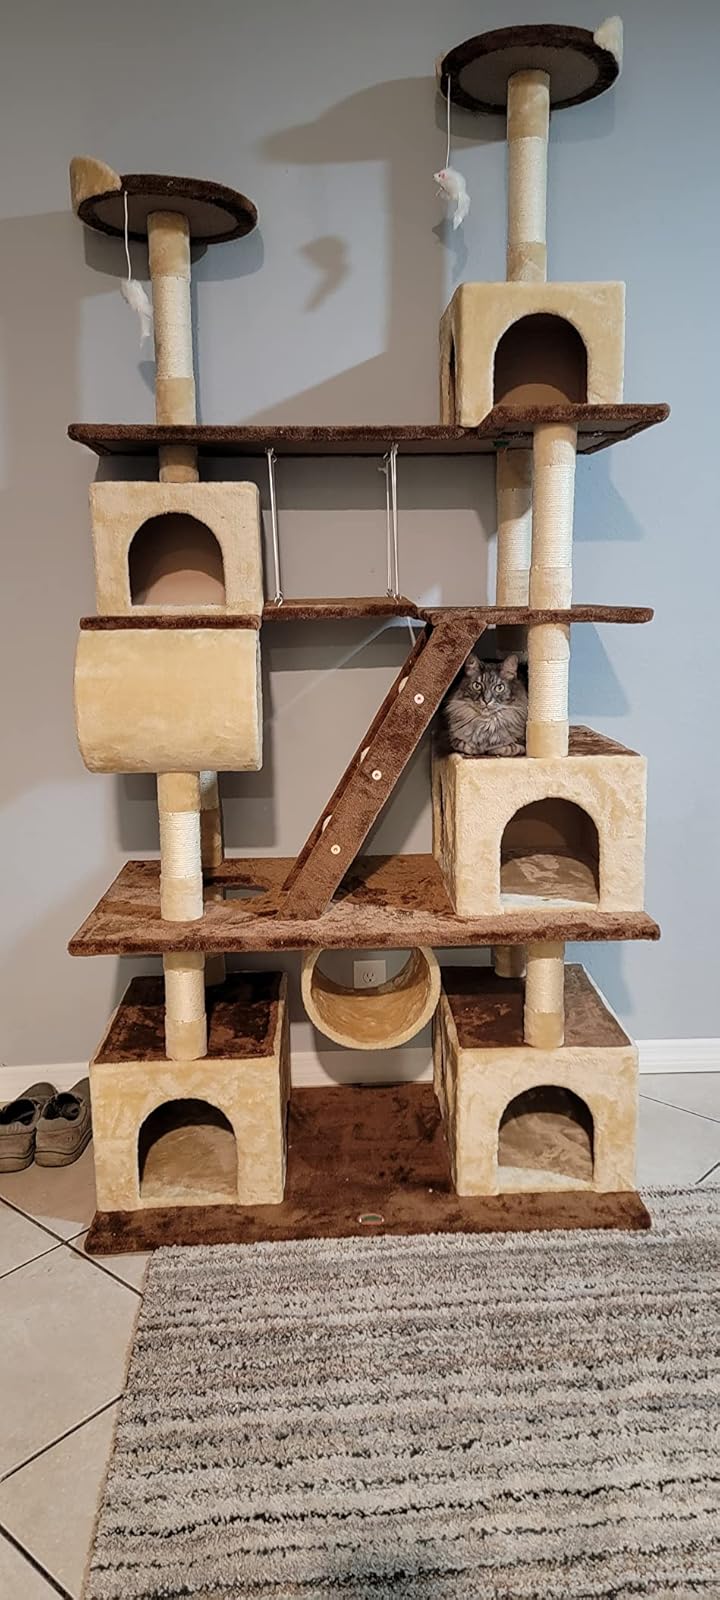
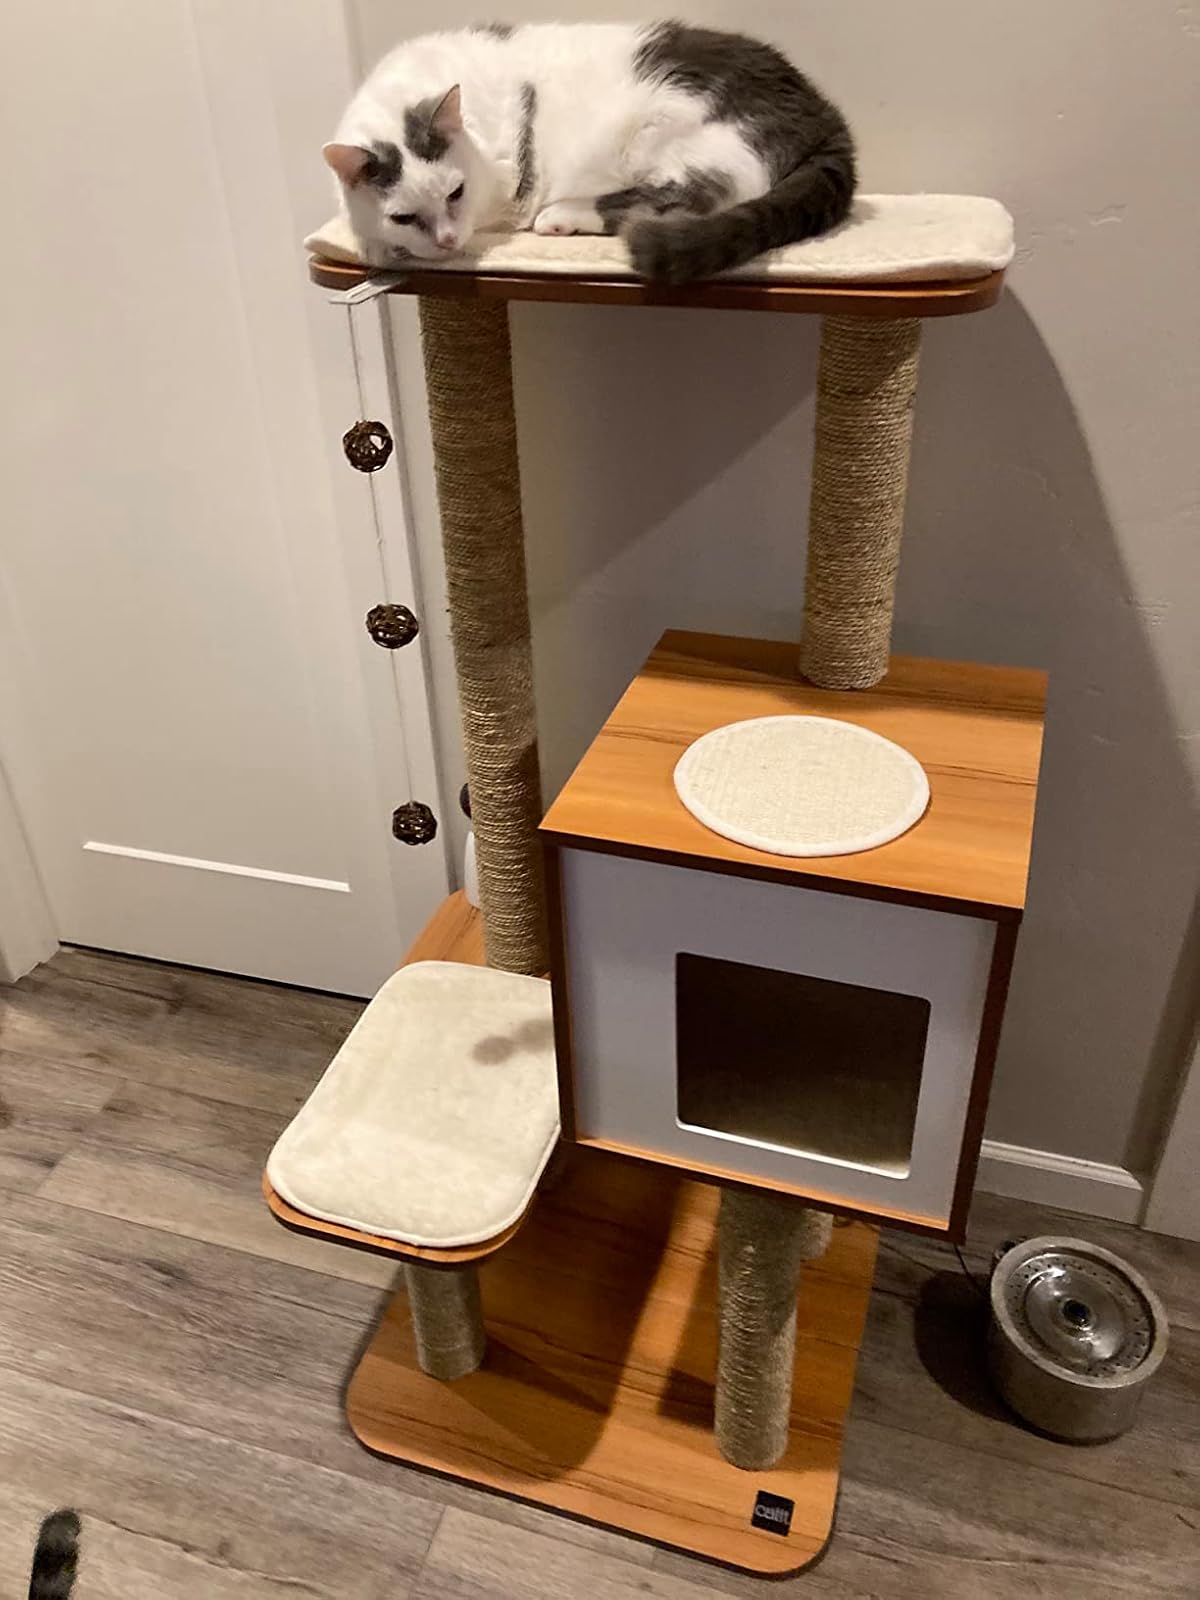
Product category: items_cat tree
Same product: no